Walton-le-Dale

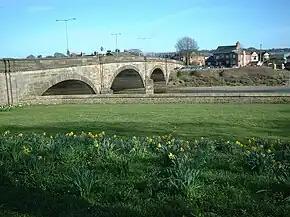
The bridge at Walton-le-Dale

During the English Civil War the bridges over the river were the scene of skimishes between the Royalists and Roundheads. In 1644 Royalists were captured by Parliamentarians and Walton was the principal scene of the first Battle of Preston, fought on 17 August 1648 between Cromwell and the Duke of Hamilton.